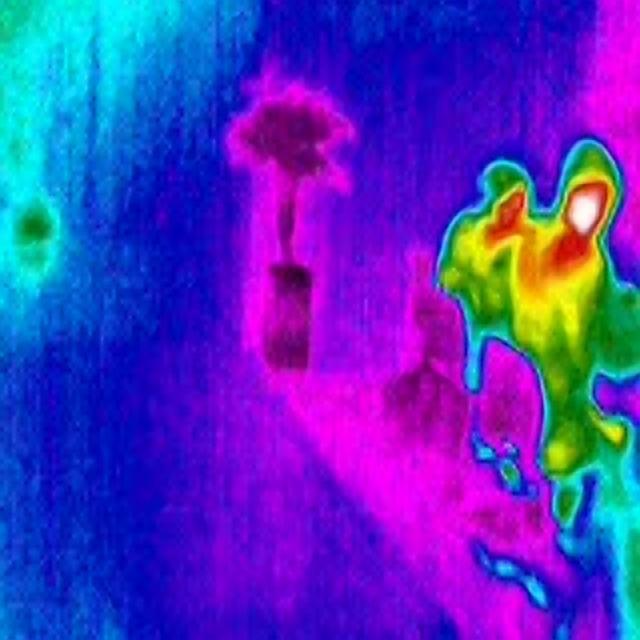
Detected objects:
label: person
label: person